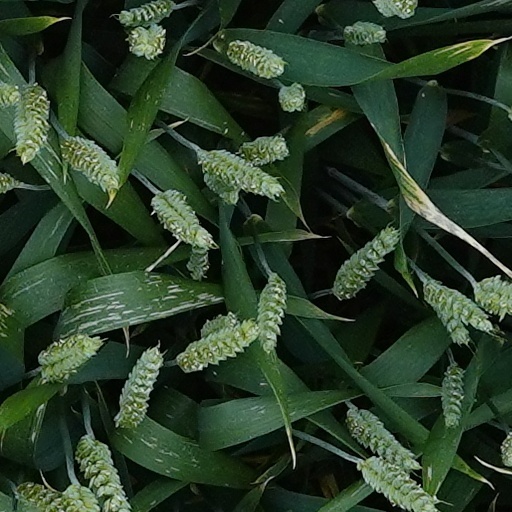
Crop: wheat